Telegraph (sternwheeler 1903)

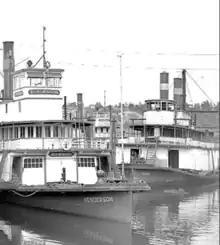
"Logger", on right, distinctive for having two chimneys. "Henderson", on left, with a single chimney, showing more common engineering layout, both at the dock of Shaver Transportation Company, in Portland, Oregon, in 1940.

Demand for steamer service to The Dalles fell off rapidly in the early 1920s. After the summer excursion season of 1920, "Olympian" was laid up for several months. On January 3, 1921, "Olympian" was prepared to take the place of "J.N. Teal" on the Portland—The Dalles route, under veteran captain Arthur H. Riggs (1870-1941), with the trip to be made twice weekly. Riggs had commanded "Olympian" in 1905, when under the name "Telegraph" the steamer had carried passengers during the Lewis and Clark Exposition. "Olympian" was considered to have an advantage over "J.N. Teal" because of having a smaller crew and being able to purchase oil fuel at a price of 70 cents less per barrel.